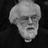
Emotion: sad